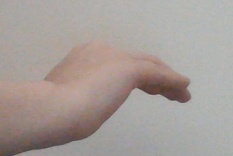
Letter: haa